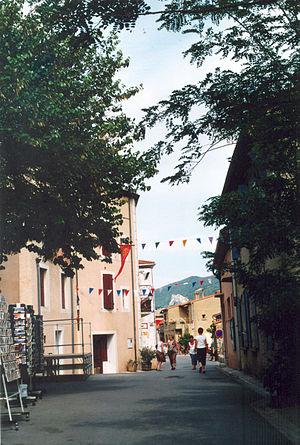
Cucugnan est une commune française, située dans le département de l'Aude en région Occitanie.